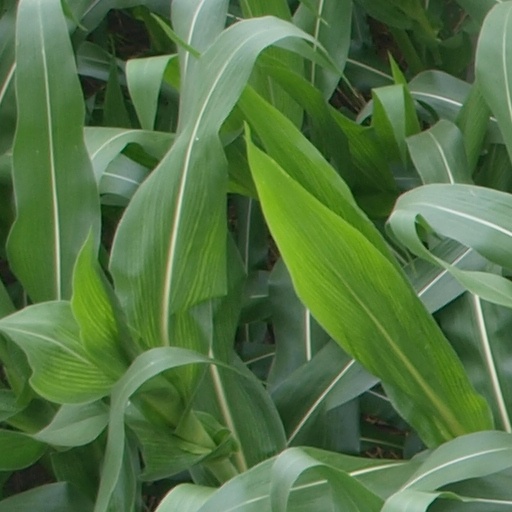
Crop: maize; corn